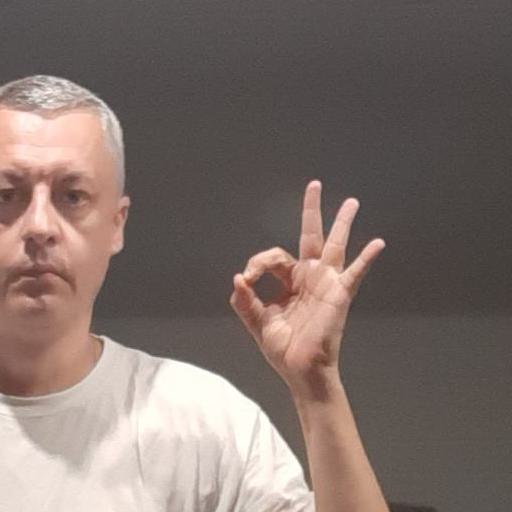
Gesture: ok